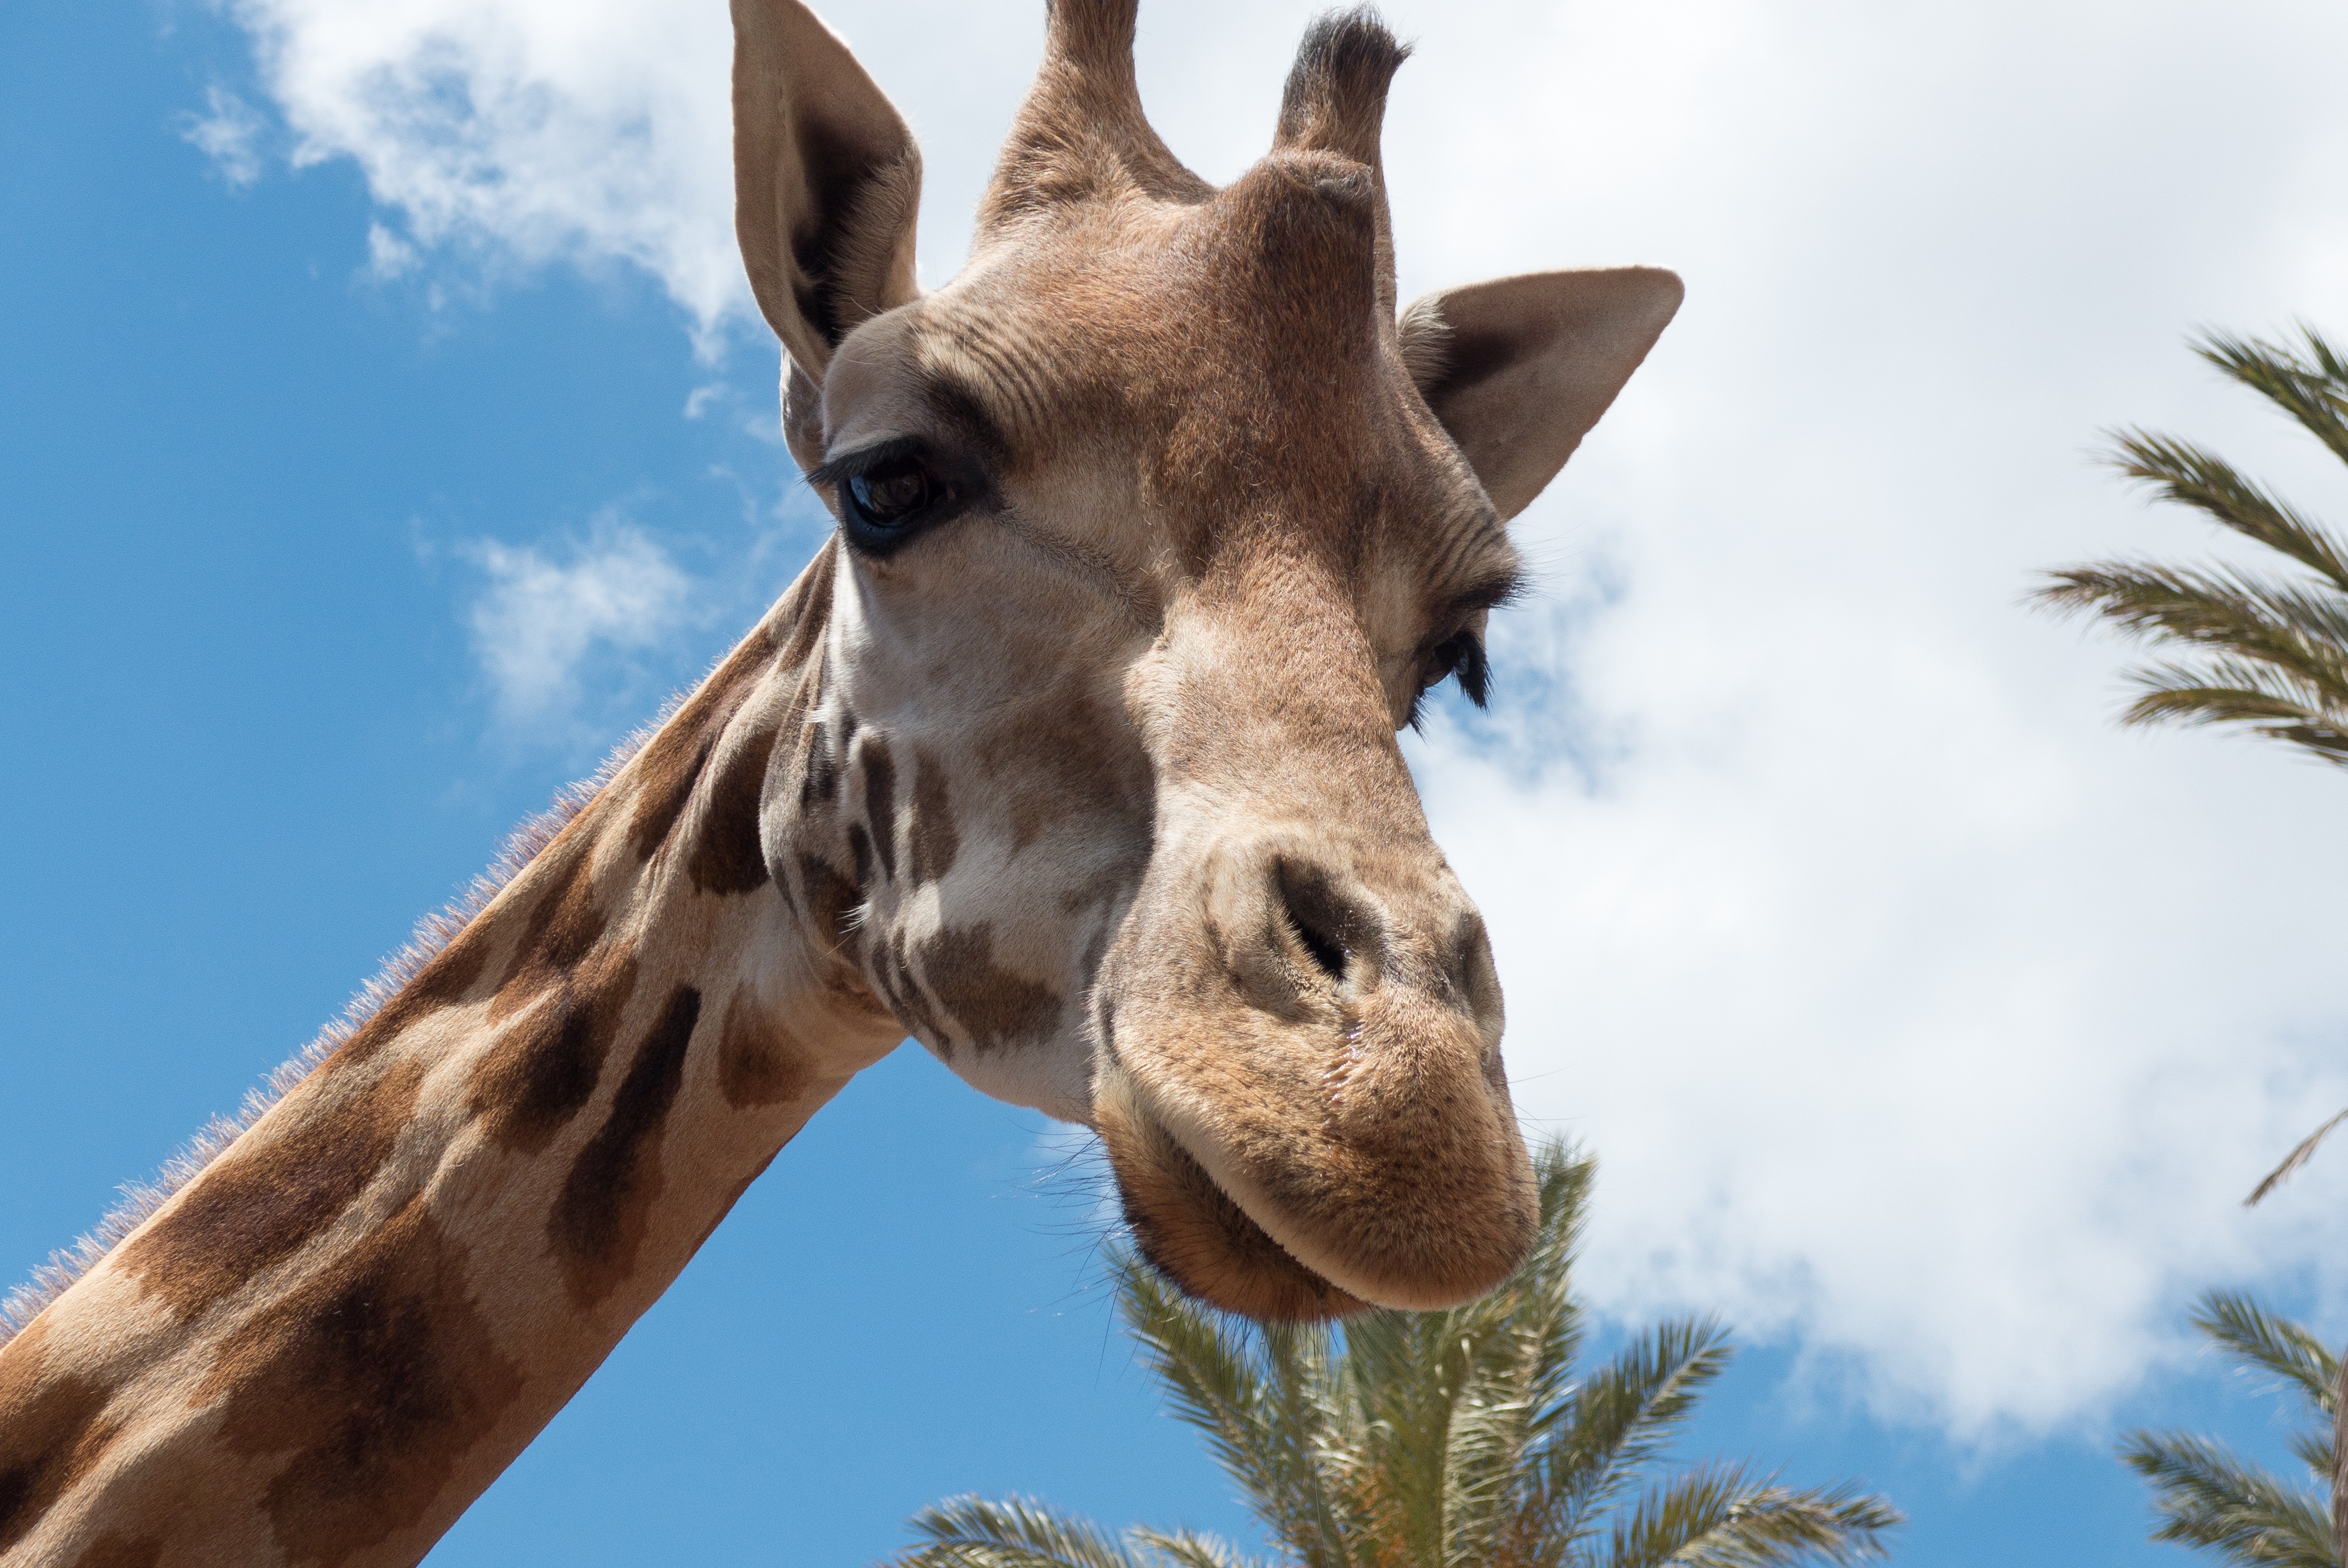
wildlife, zoo, portrait, mammal, fauna, giraffe, face, head, vertebrate, giraffidae